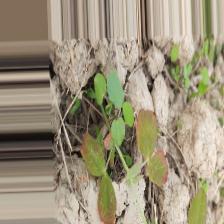
Label: Lentil Rust